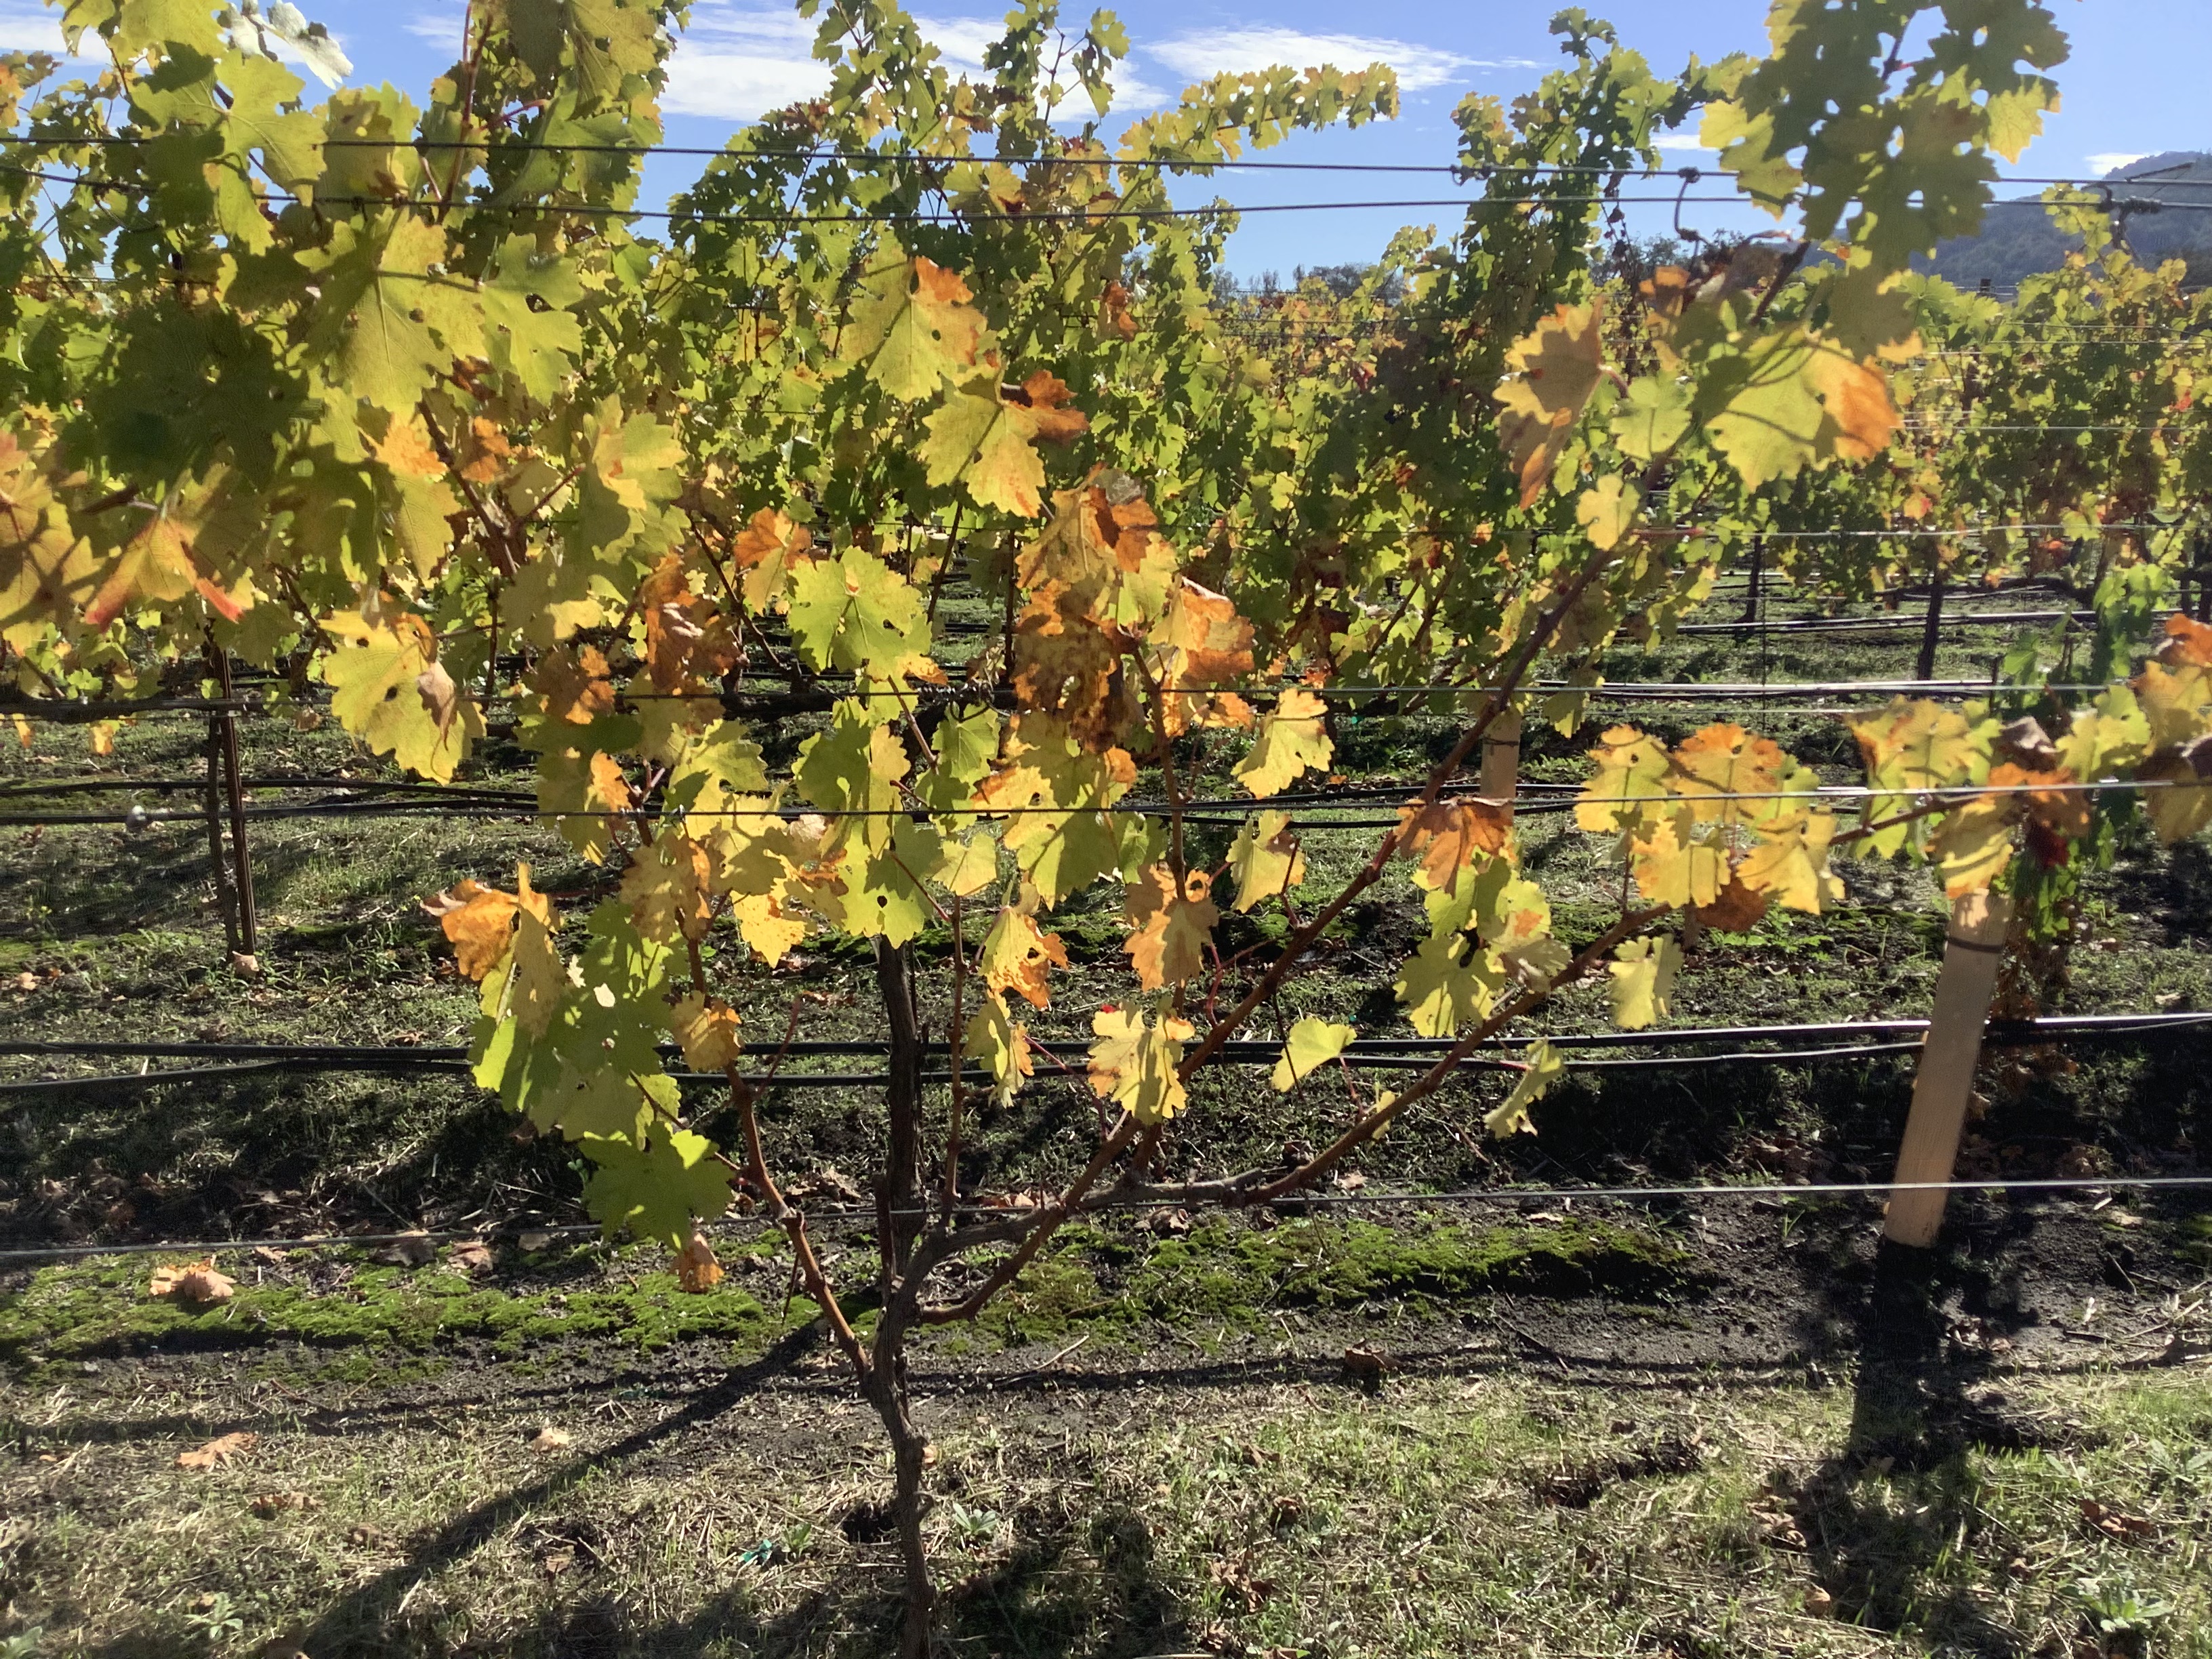
Label: No Virus